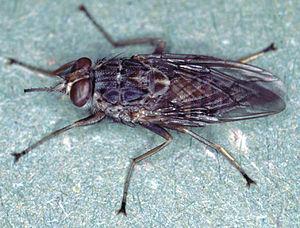
La trypanosomiase africaine, couramment appelée maladie du sommeil, est une forme de trypanosomiase, une maladie parasitaire provoquée par un trypanosome, qui est transmis par la piqûre de la mouche tsé-tsé ou glossine et qui affecte les animaux et les humains. Deux sous-espèces d'un trypanosome génèrent chez l'humain des pathologies différentes : Trypanosoma brucei ssp. gambiense et Trypanosome brucei ssp. rhodensiense.